Aristide von Bienefeldt

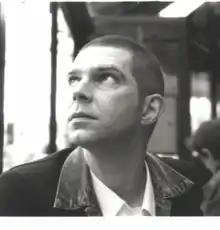
Aristide von Bienefeldt

Aristide von Bienefeldt (24 October 1959, Rozenburg – 15 January 2016) was the pen name of the Dutch novelist Rijk de Jong.